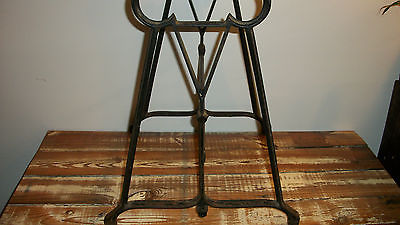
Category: table